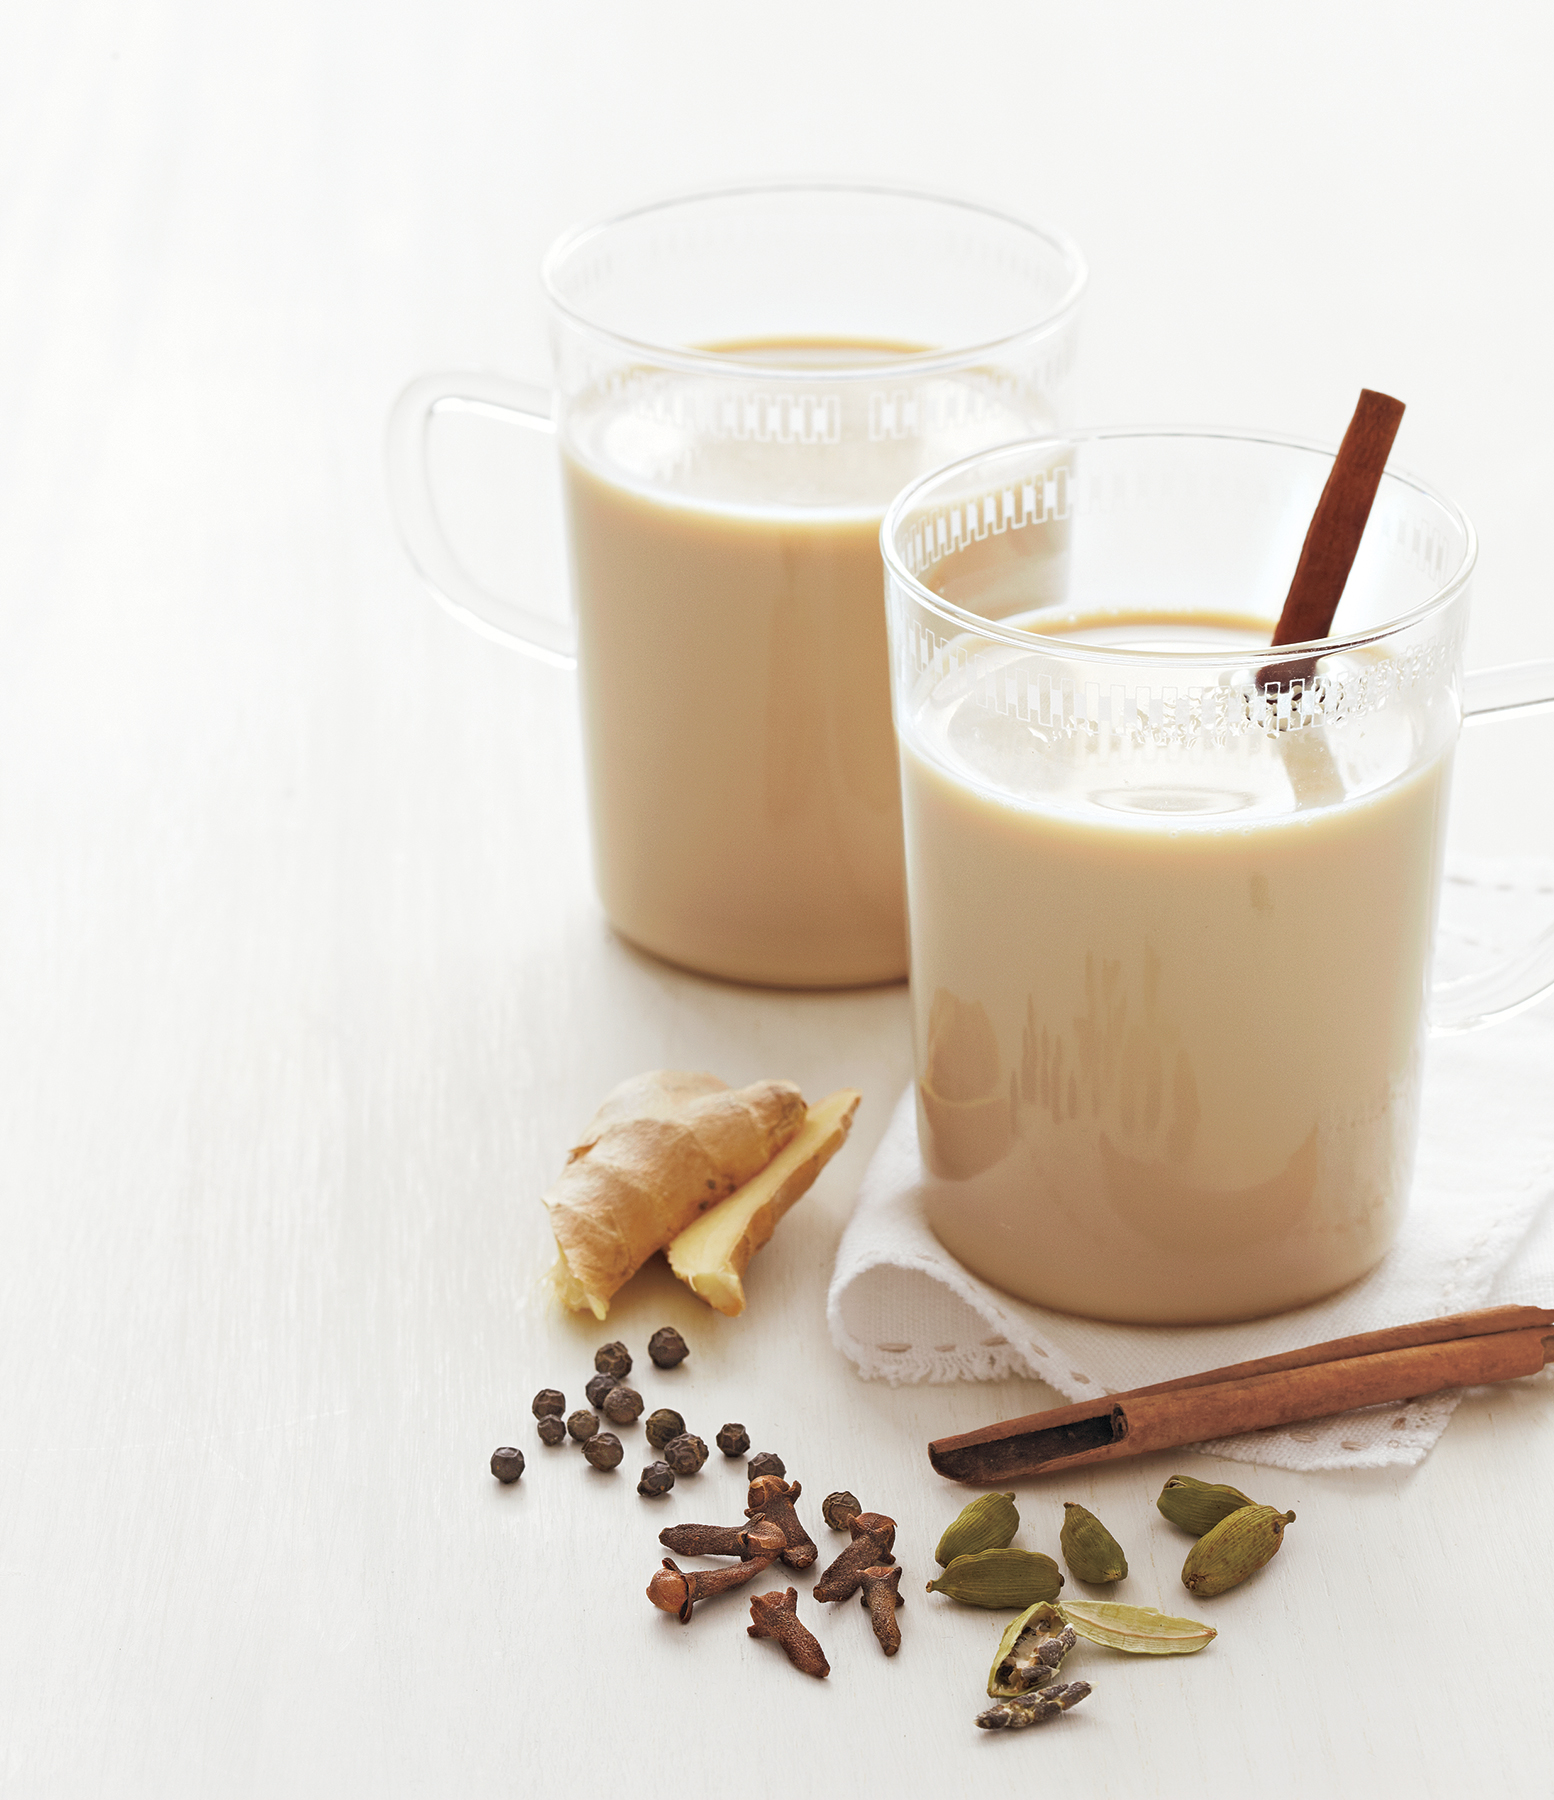
Dish: chai